Nonlinear Schrödinger equation

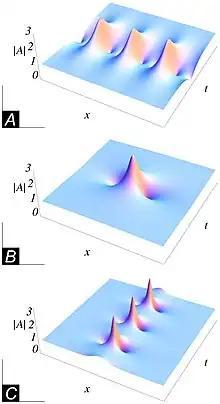
Absolute value of the complex envelope of exact analytical breather solutions of the nonlinear Schrödinger (NLS) equation in nondimensional form. (A) The Akhmediev breather; (B) the Peregrine breather; (C) the Kuznetsov–Ma breather.

In theoretical physics, the (one-dimensional) nonlinear Schrödinger equation (NLSE) is a nonlinear variation of the Schrödinger equation. It is a classical field equation whose principal applications are to the propagation of light in nonlinear optical fibers, planar waveguides and hot rubidium vapors